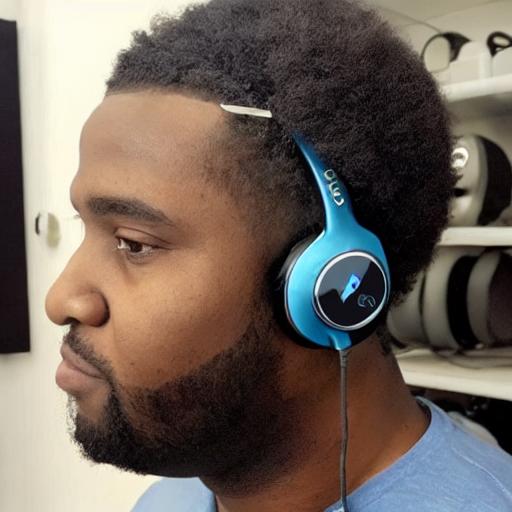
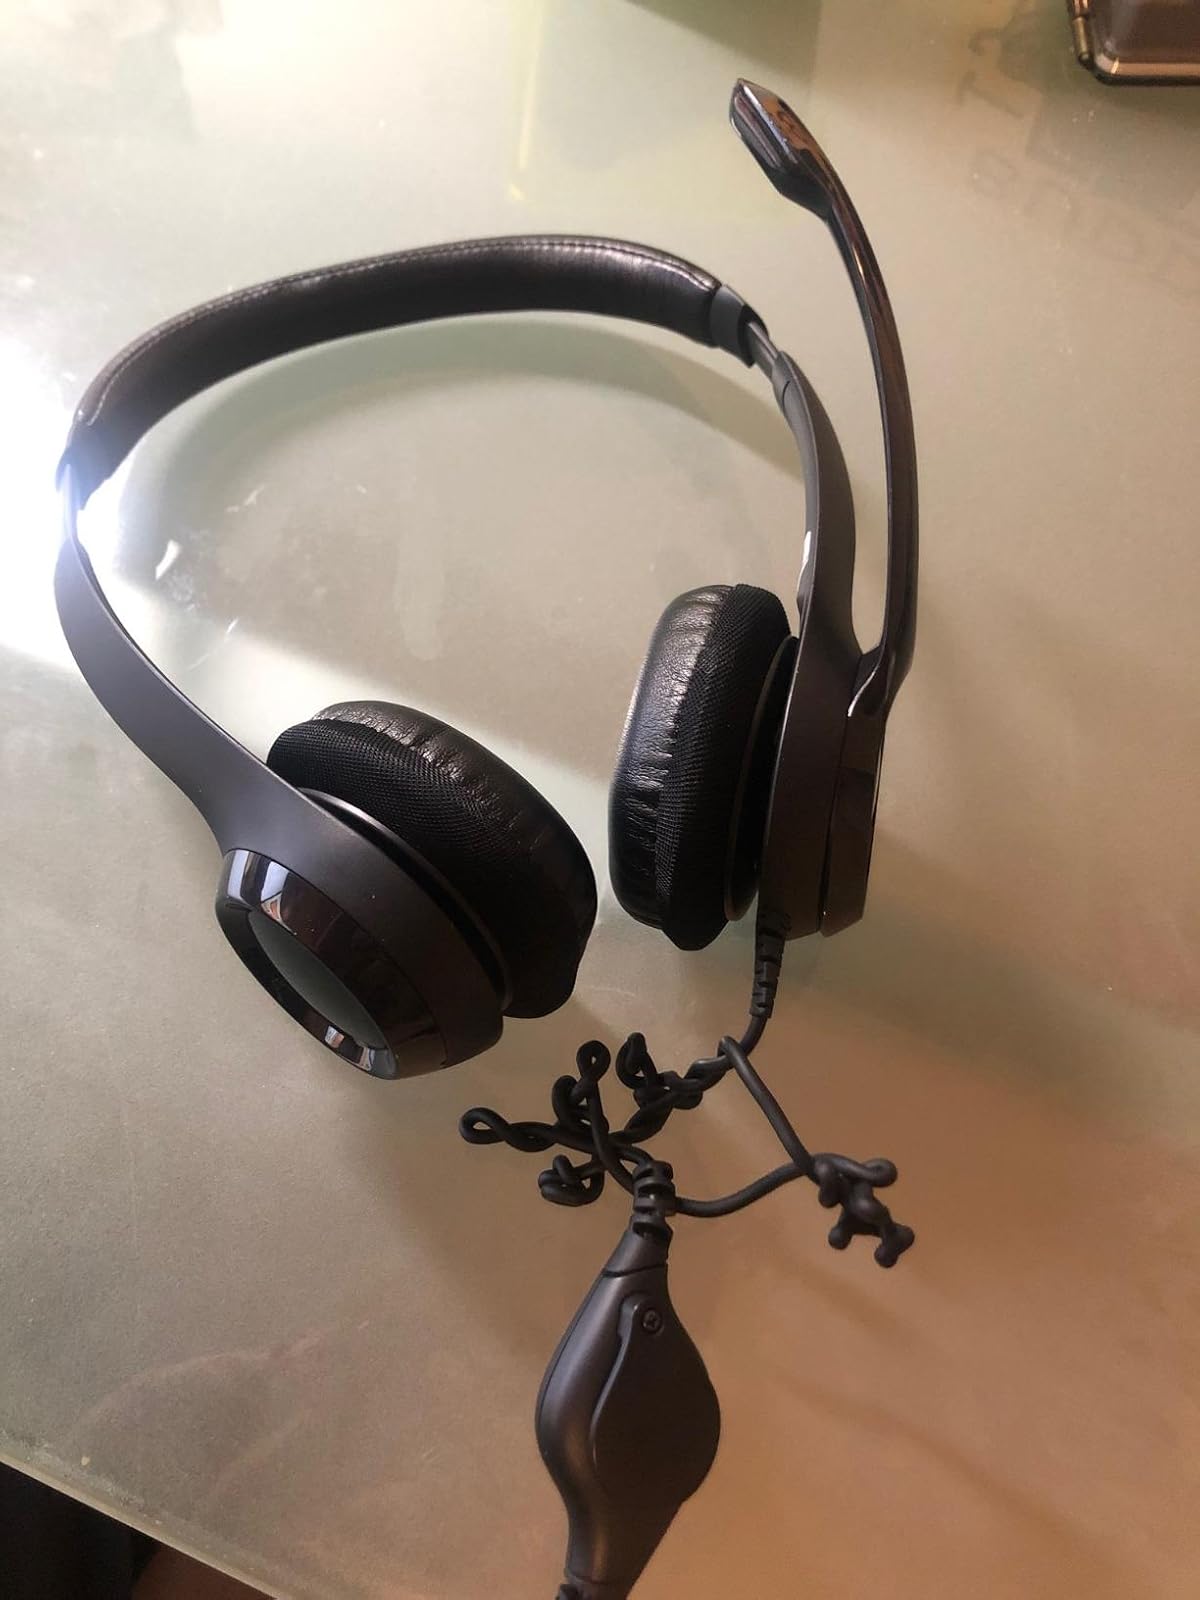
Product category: headphones
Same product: no